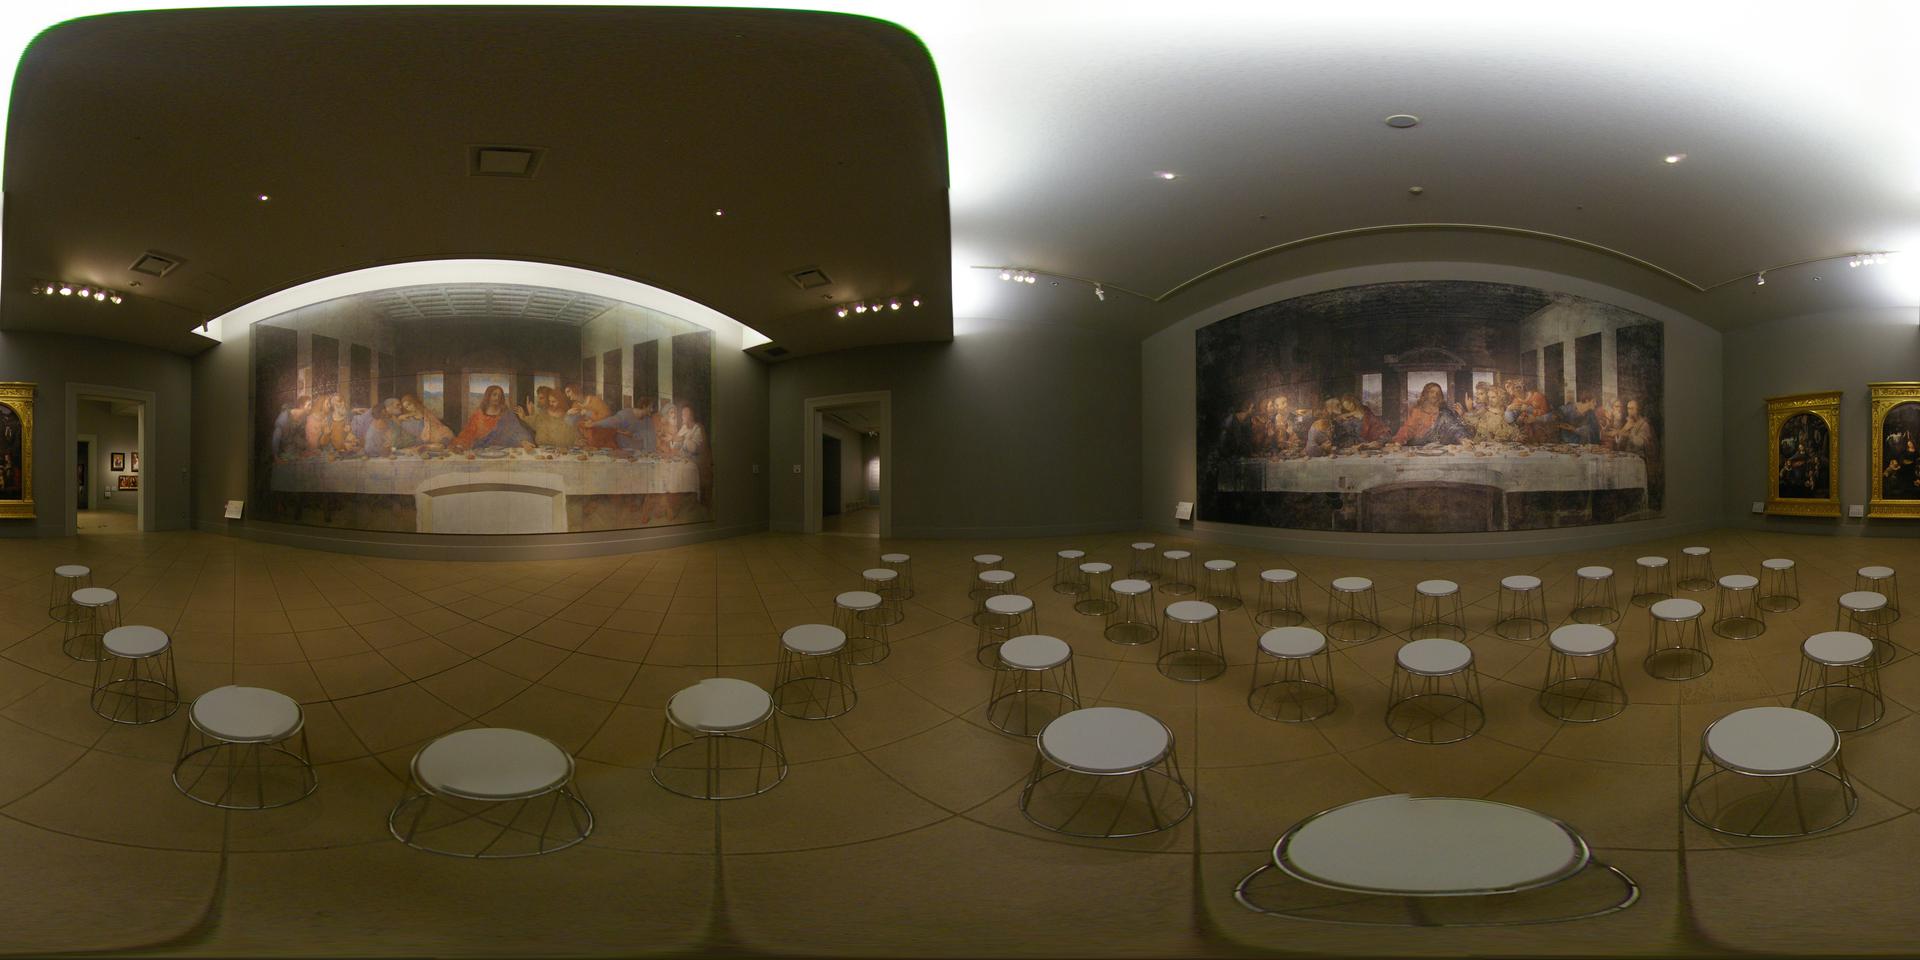
Referred object: the small gold-framed painting next to the larger painting